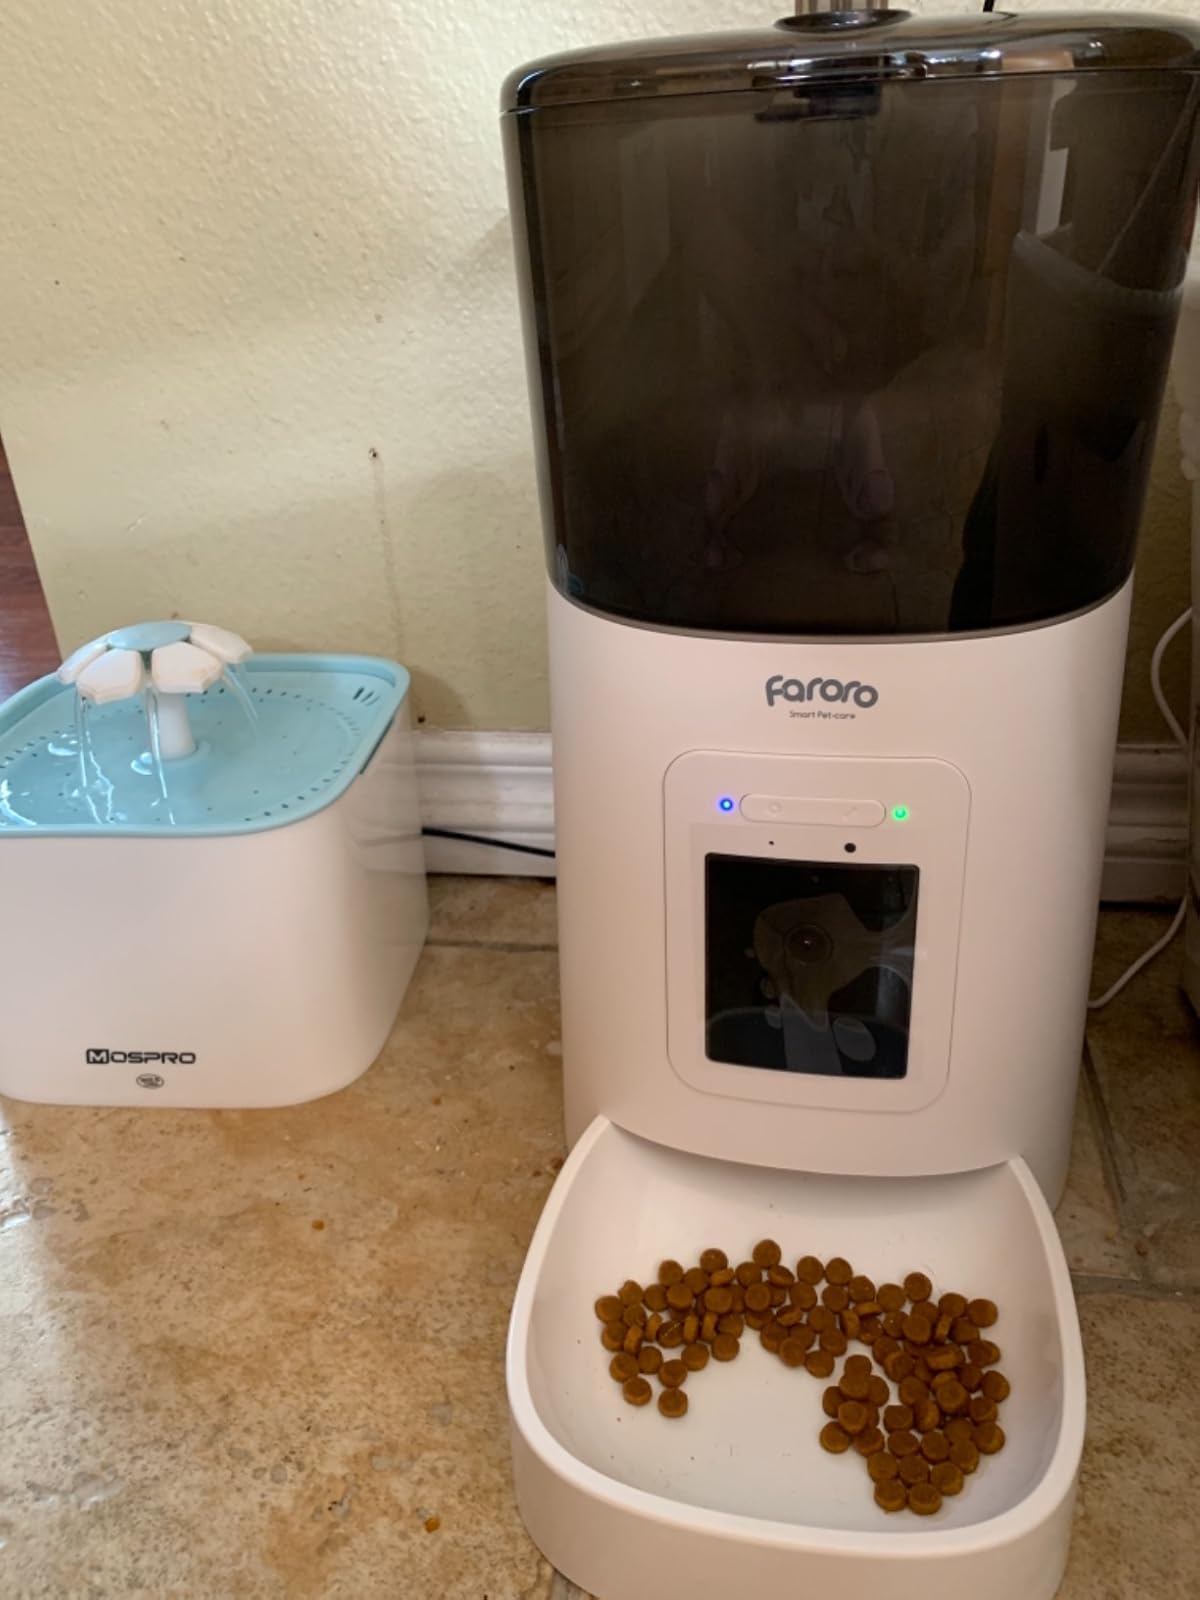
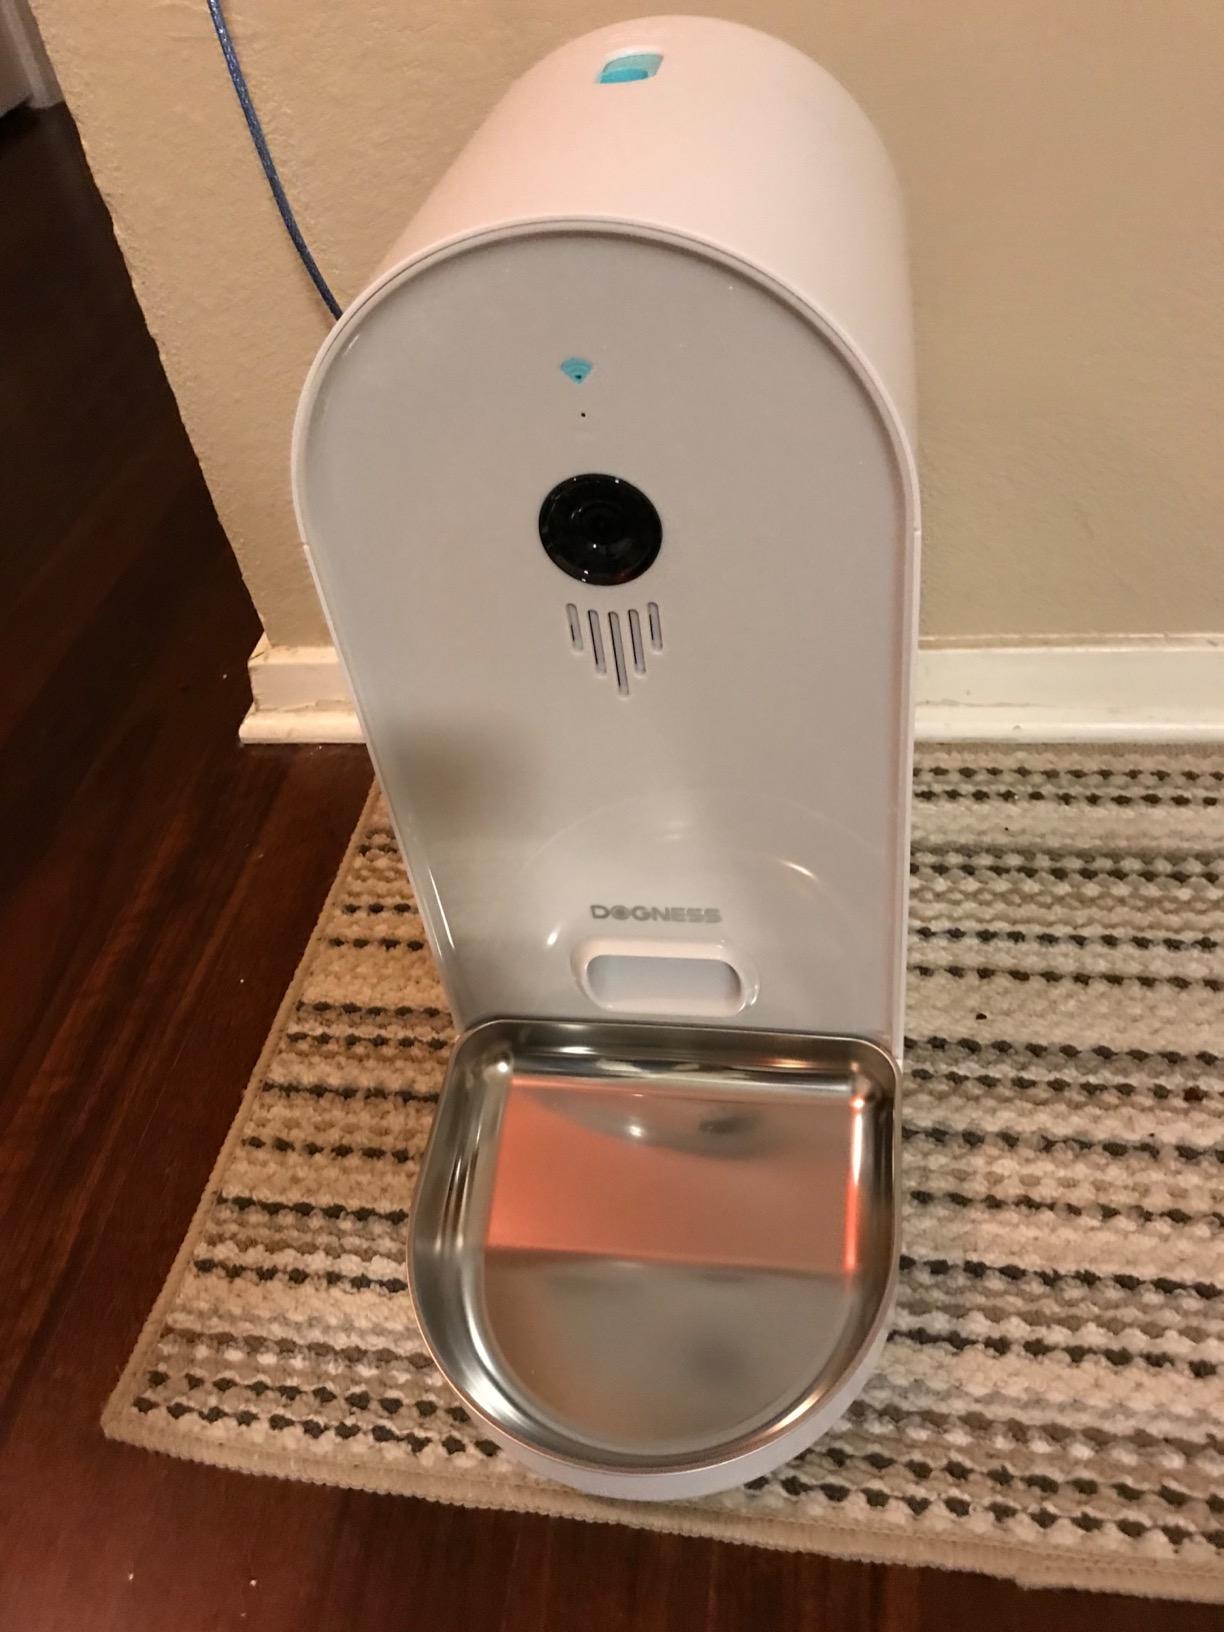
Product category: items_feeder
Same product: no